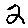
Label: 2